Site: brandenburg
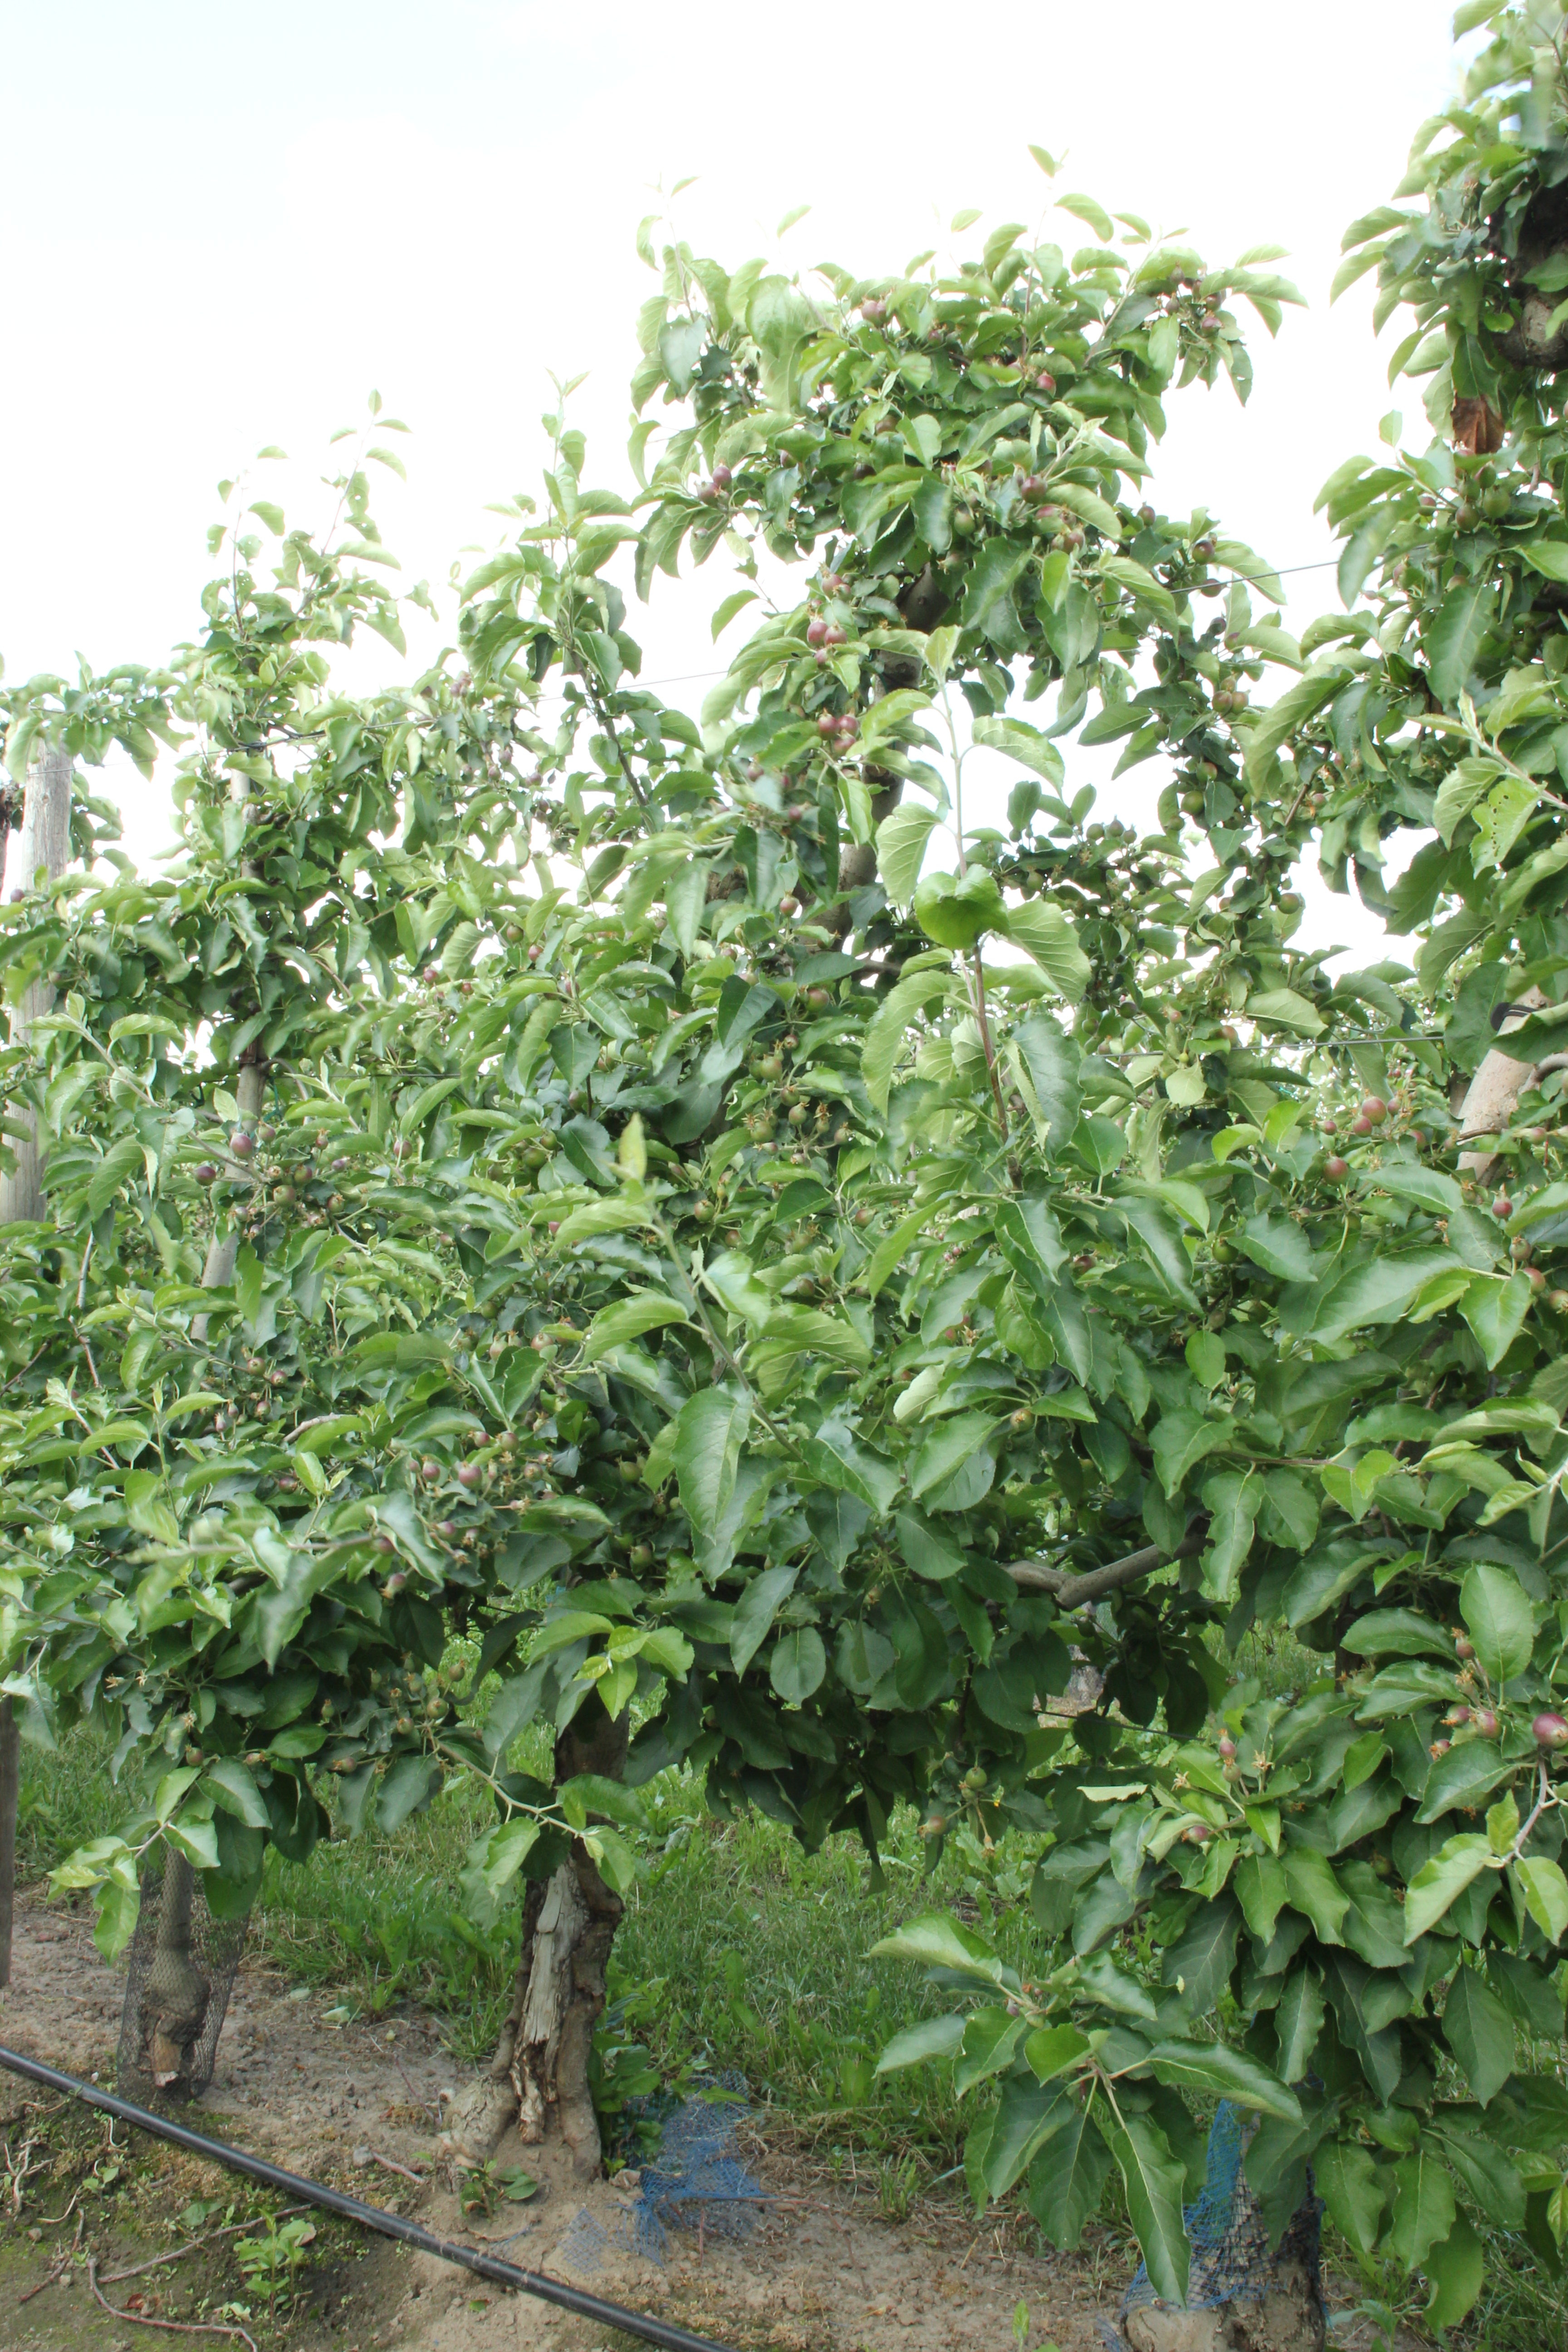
Growth stage (BBCH 72): Development of fruit